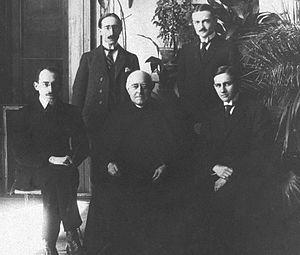
De gauche à droite
Louis Canet, né Louis Marie Joseph, est un haut fonctionnaire français.
Barthélemy Pocquet du Haut-Jussé, né le 21 novembre 1891 à Rennes et mort le 20 juillet 1988 également à Rennes, est un bibliothécaire et historien français.